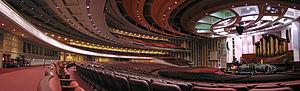
Le centre de conférence de l'Église de Jésus-Christ des saints des derniers jours est situé à Temple Square à proximité du Tabernacle et du Temple de Salt Lake City, en Utah. Il est utilisé notamment pour la conférence générale semi-annuelle de l'Église de Jésus-Christ des saints des derniers jours.